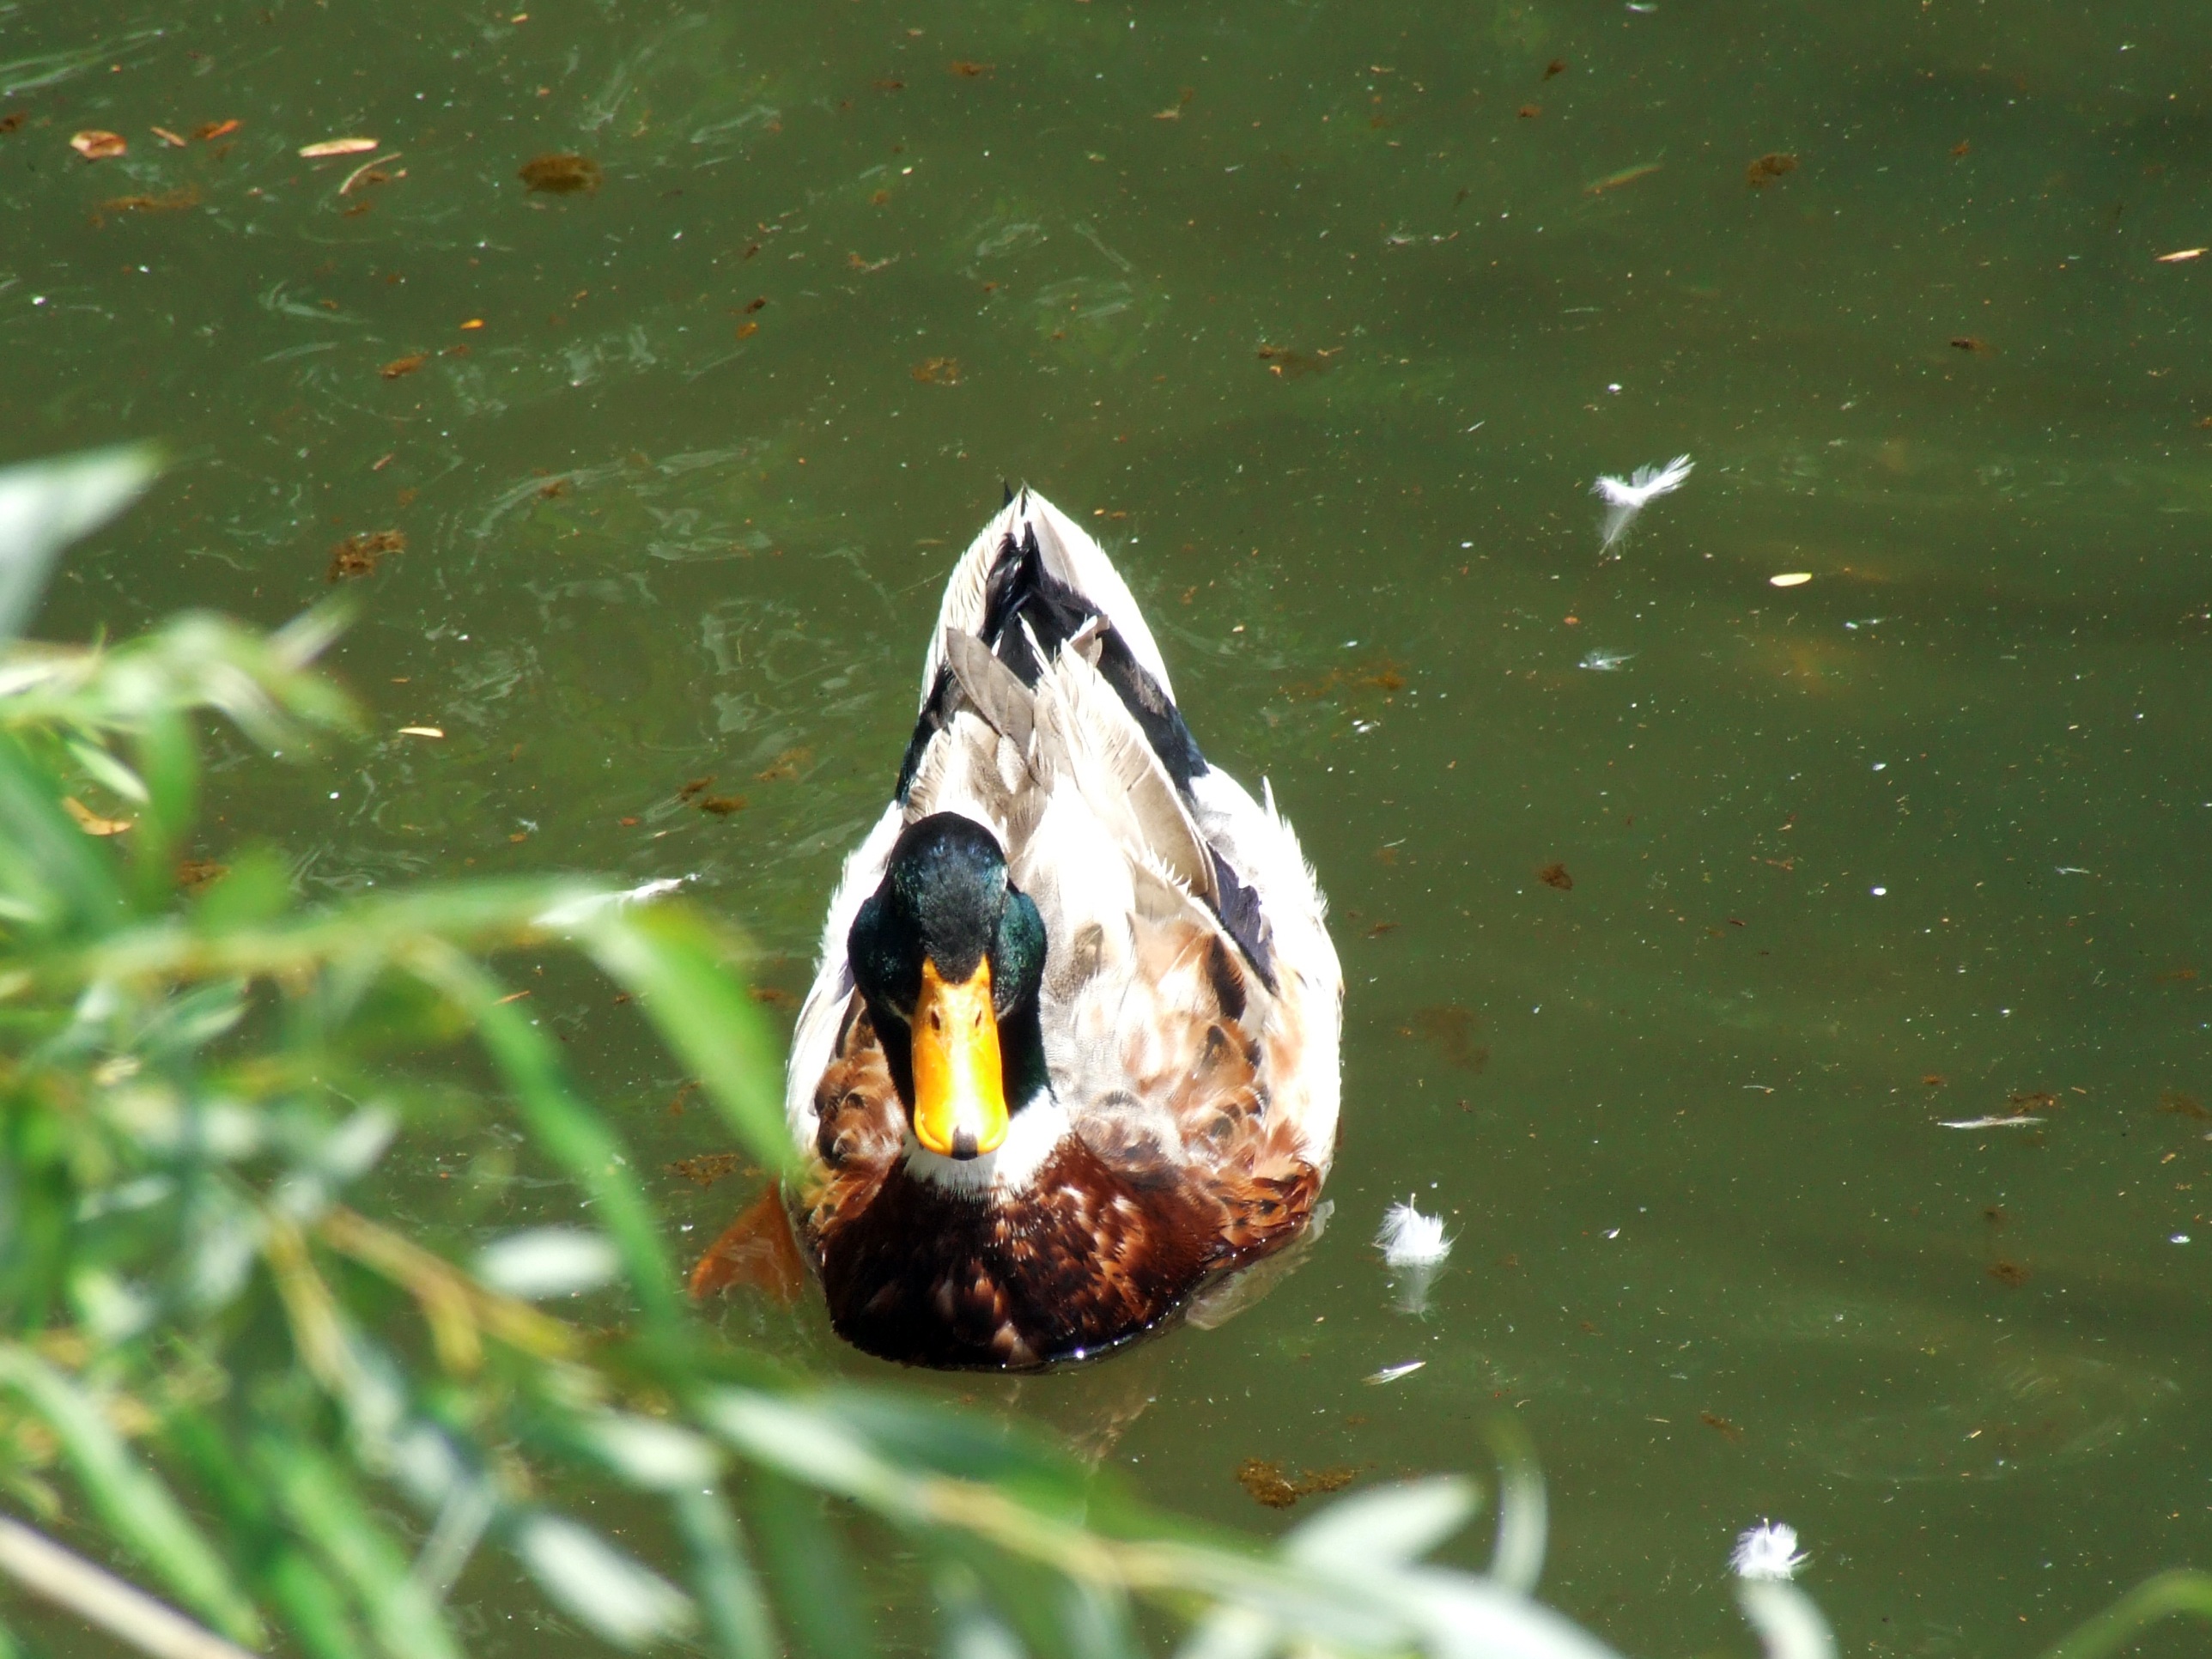
water, nature, bird, white, wildlife, green, beak, park, fauna, swan, duck, turkey, goose, waterfowl, water bird, mallard, ankara, ducks geese and swans, swans in the park, ankaya